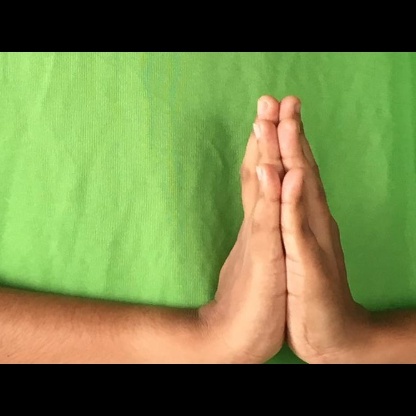
Mudra: Anjali